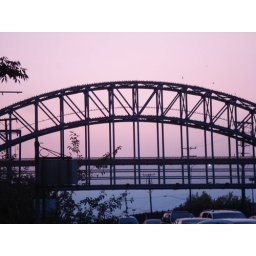
BILLIONS of birds sitting on a bridge in Maryland.